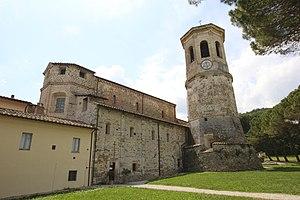
Le monastère de Monte Corona, ou à l'origine ermitage du Mont-Corona, puis abbaye du Saint-Sauveur, est un monastère catholique situé en Italie à Umbertide, dans l'archidiocèse de Pérouse, à 30 kilomètres d'Assise, en Ombrie. C'est depuis 1990 un des trois monastères de la branche masculine de la Famille monastique de Bethléem.